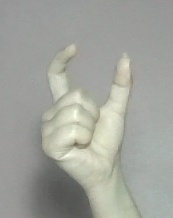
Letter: nun